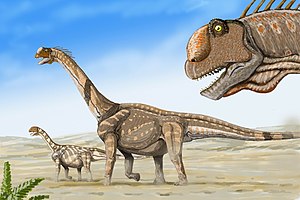
Camarasaurus / Beskrivelse
Restaurering af en C. supremus flok
Camarasaurus var en slægt af firbenede planteædende dinosaurer. Det var den mest almindelige store sauropod, der levede i Nordamerika. Der er blevet fundet fossiler at camasaurusser i Morrison Formation i Colorado og Utah, der stammer fra fra den sene juraepoke for mellem 155 og 145 millioner år siden.